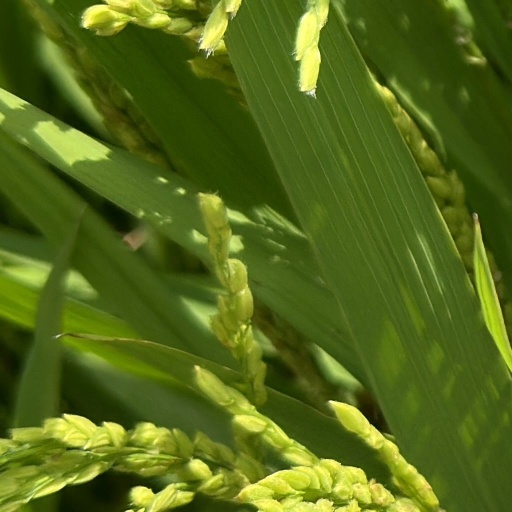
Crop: rice